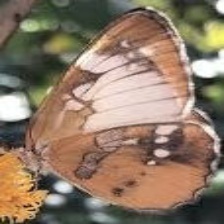
Species: MESTRA